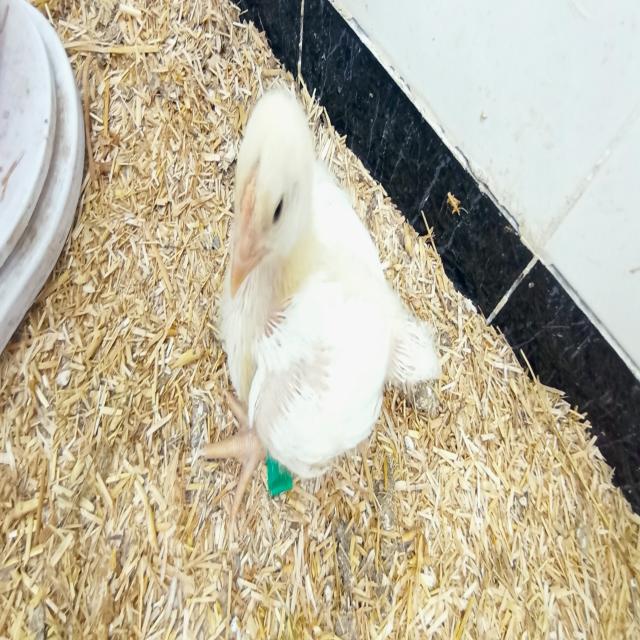
Weight: 562 g